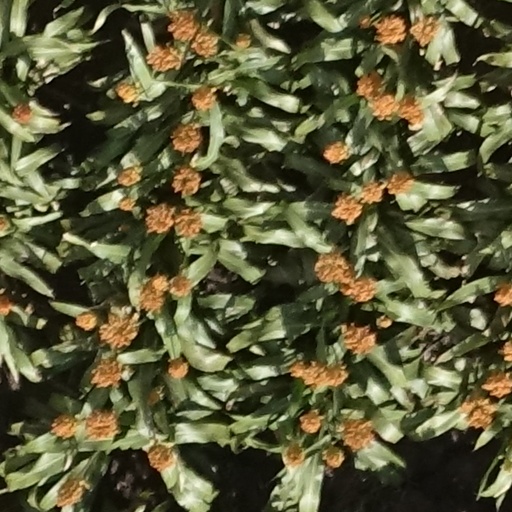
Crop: sorghum